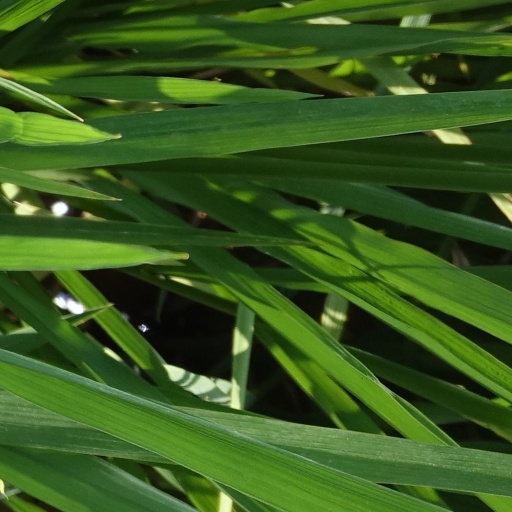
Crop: rice